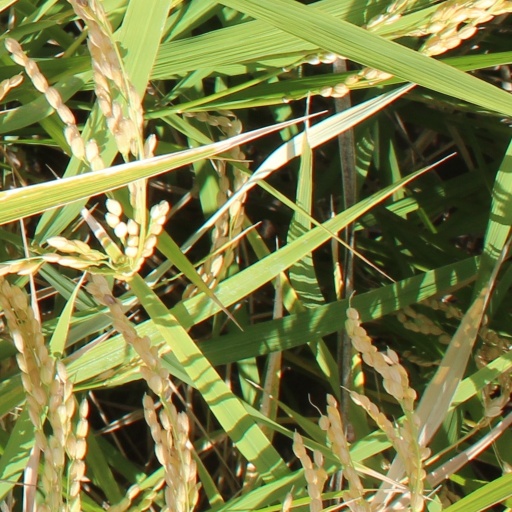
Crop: rice